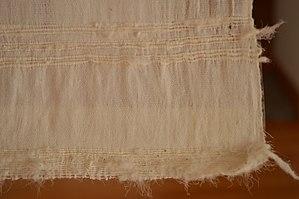
La plumería, ou artisanat de la plume, est une technique artistique et décorative importante des périodes préhispanique et coloniale de l'actuel Mexique. Bien que les plumes soient appréciées et que les œuvres de plumes soient créées dans le monde entier, celles réalisées par les spécialistes, appelés amantecas, impressionnent les conquérants espagnols, ce qui permet un échange créatif avec l'Europe. Des pièces de plumes prennent des motifs européens au Mexique. Les plumes et les travaux de plumes sont devenus très recherchés par les Européens. L âge d'or de cette technique en tant qu'art est de la veille de la conquête espagnole à environ un siècle plus tard. Au début du XVIIᵉ siècle, il commence à décliner en raison de la mort des anciens maîtres, de la disparition des oiseaux qui fournissent des plumes fines et de la dépréciation du travail artisanal indigène. Les travaux de plumes, en particulier la création de « mosaïques » ou de « peintures » principalement d'images religieuses, restent remarqués par les Européens jusqu'au XIXᵉ siècle, mais au XXᵉ siècle, le peu qui reste est devenu un artisanat, malgré les efforts pour le faire revivre.